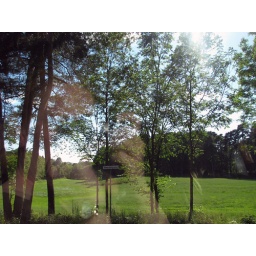
My reflection in the bus window